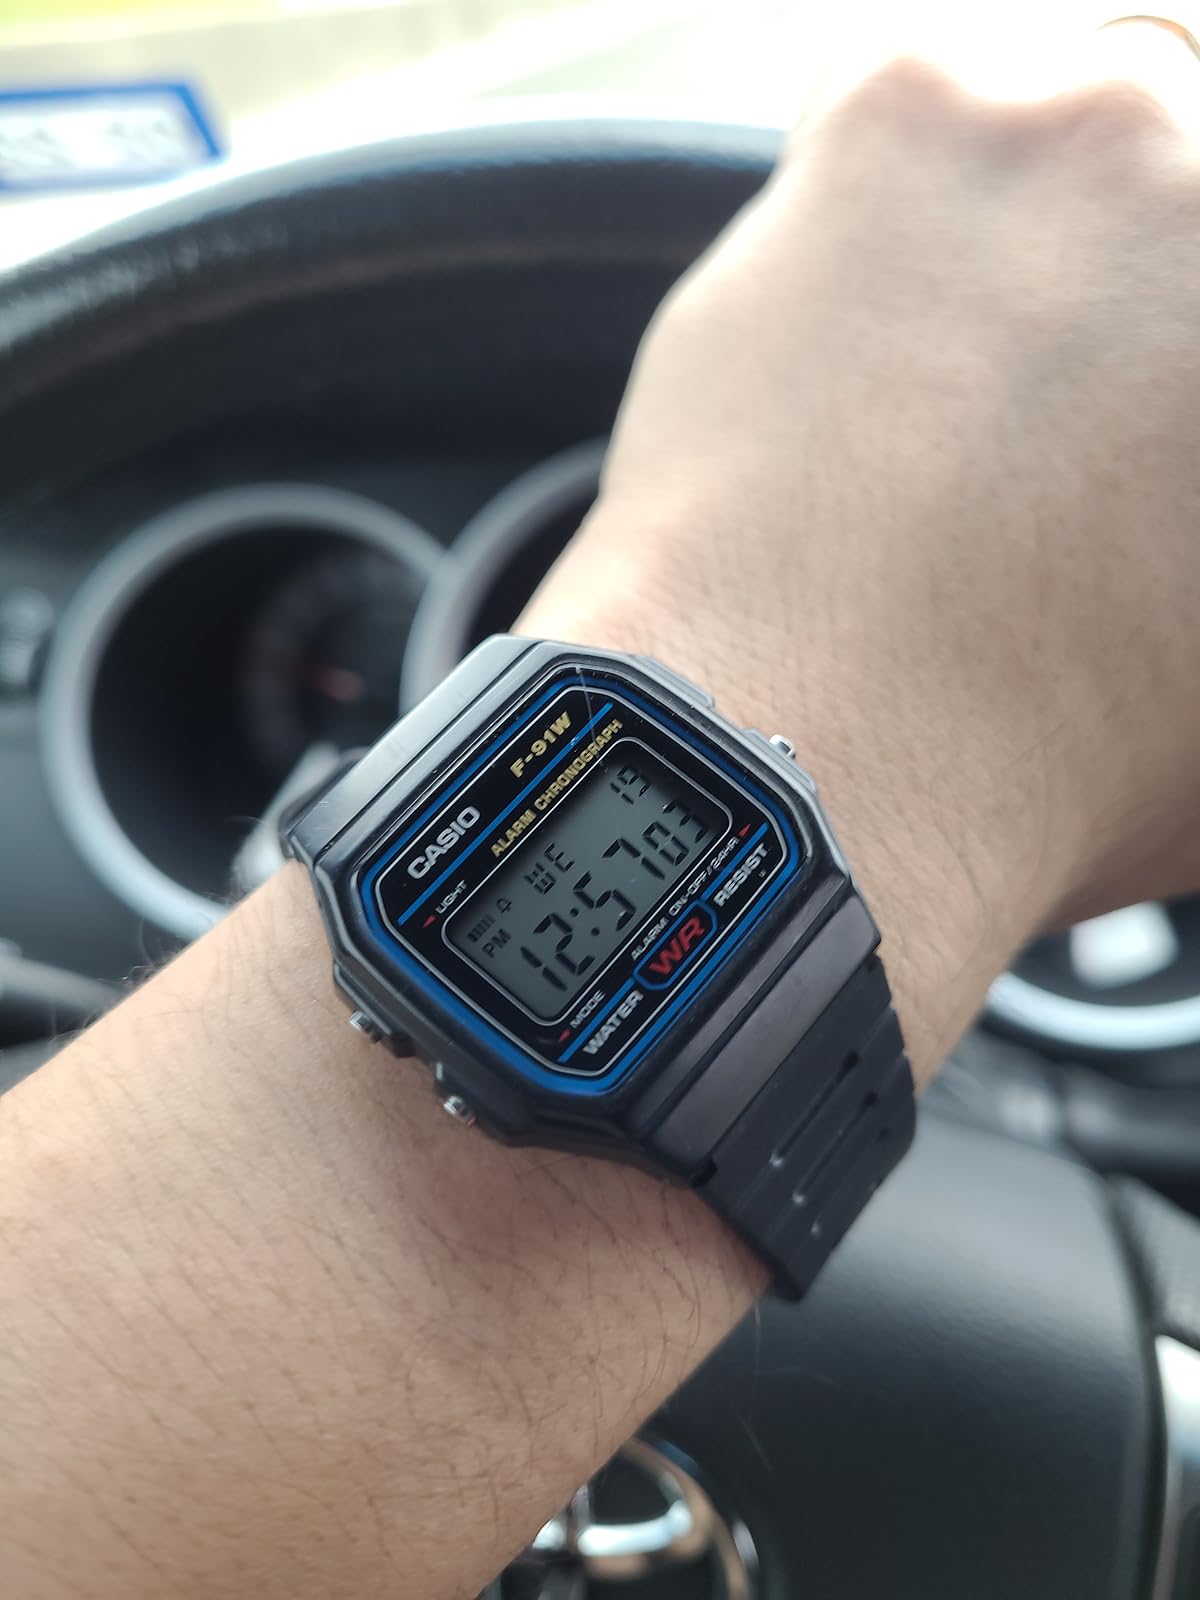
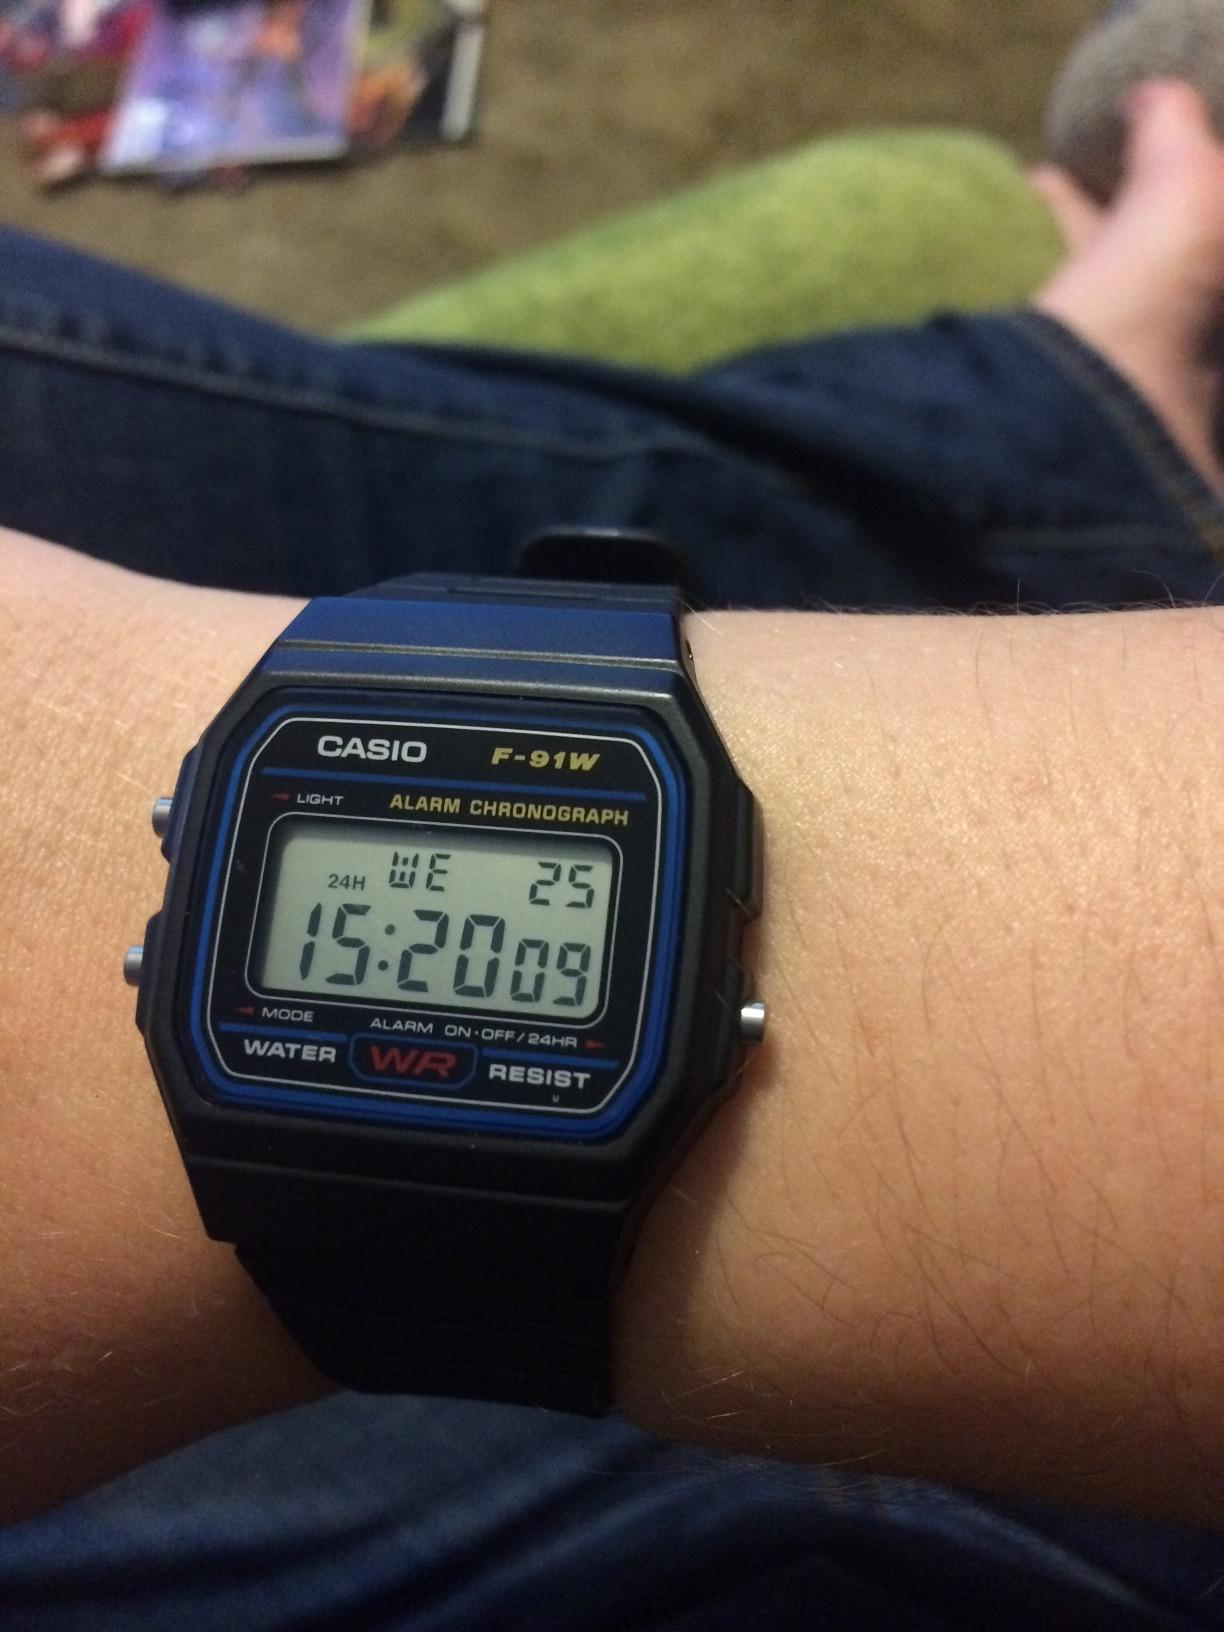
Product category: accessories_watch
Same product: yes